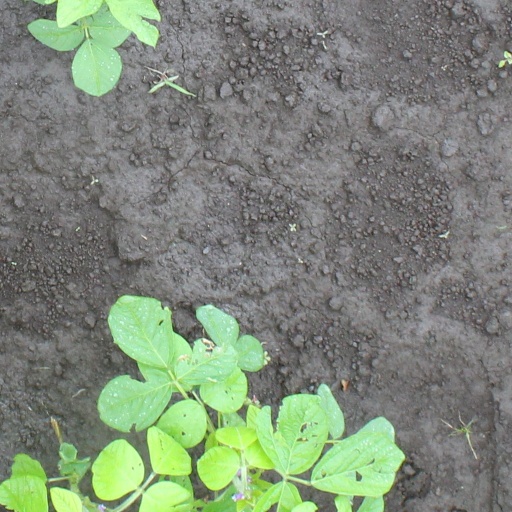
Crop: soybean